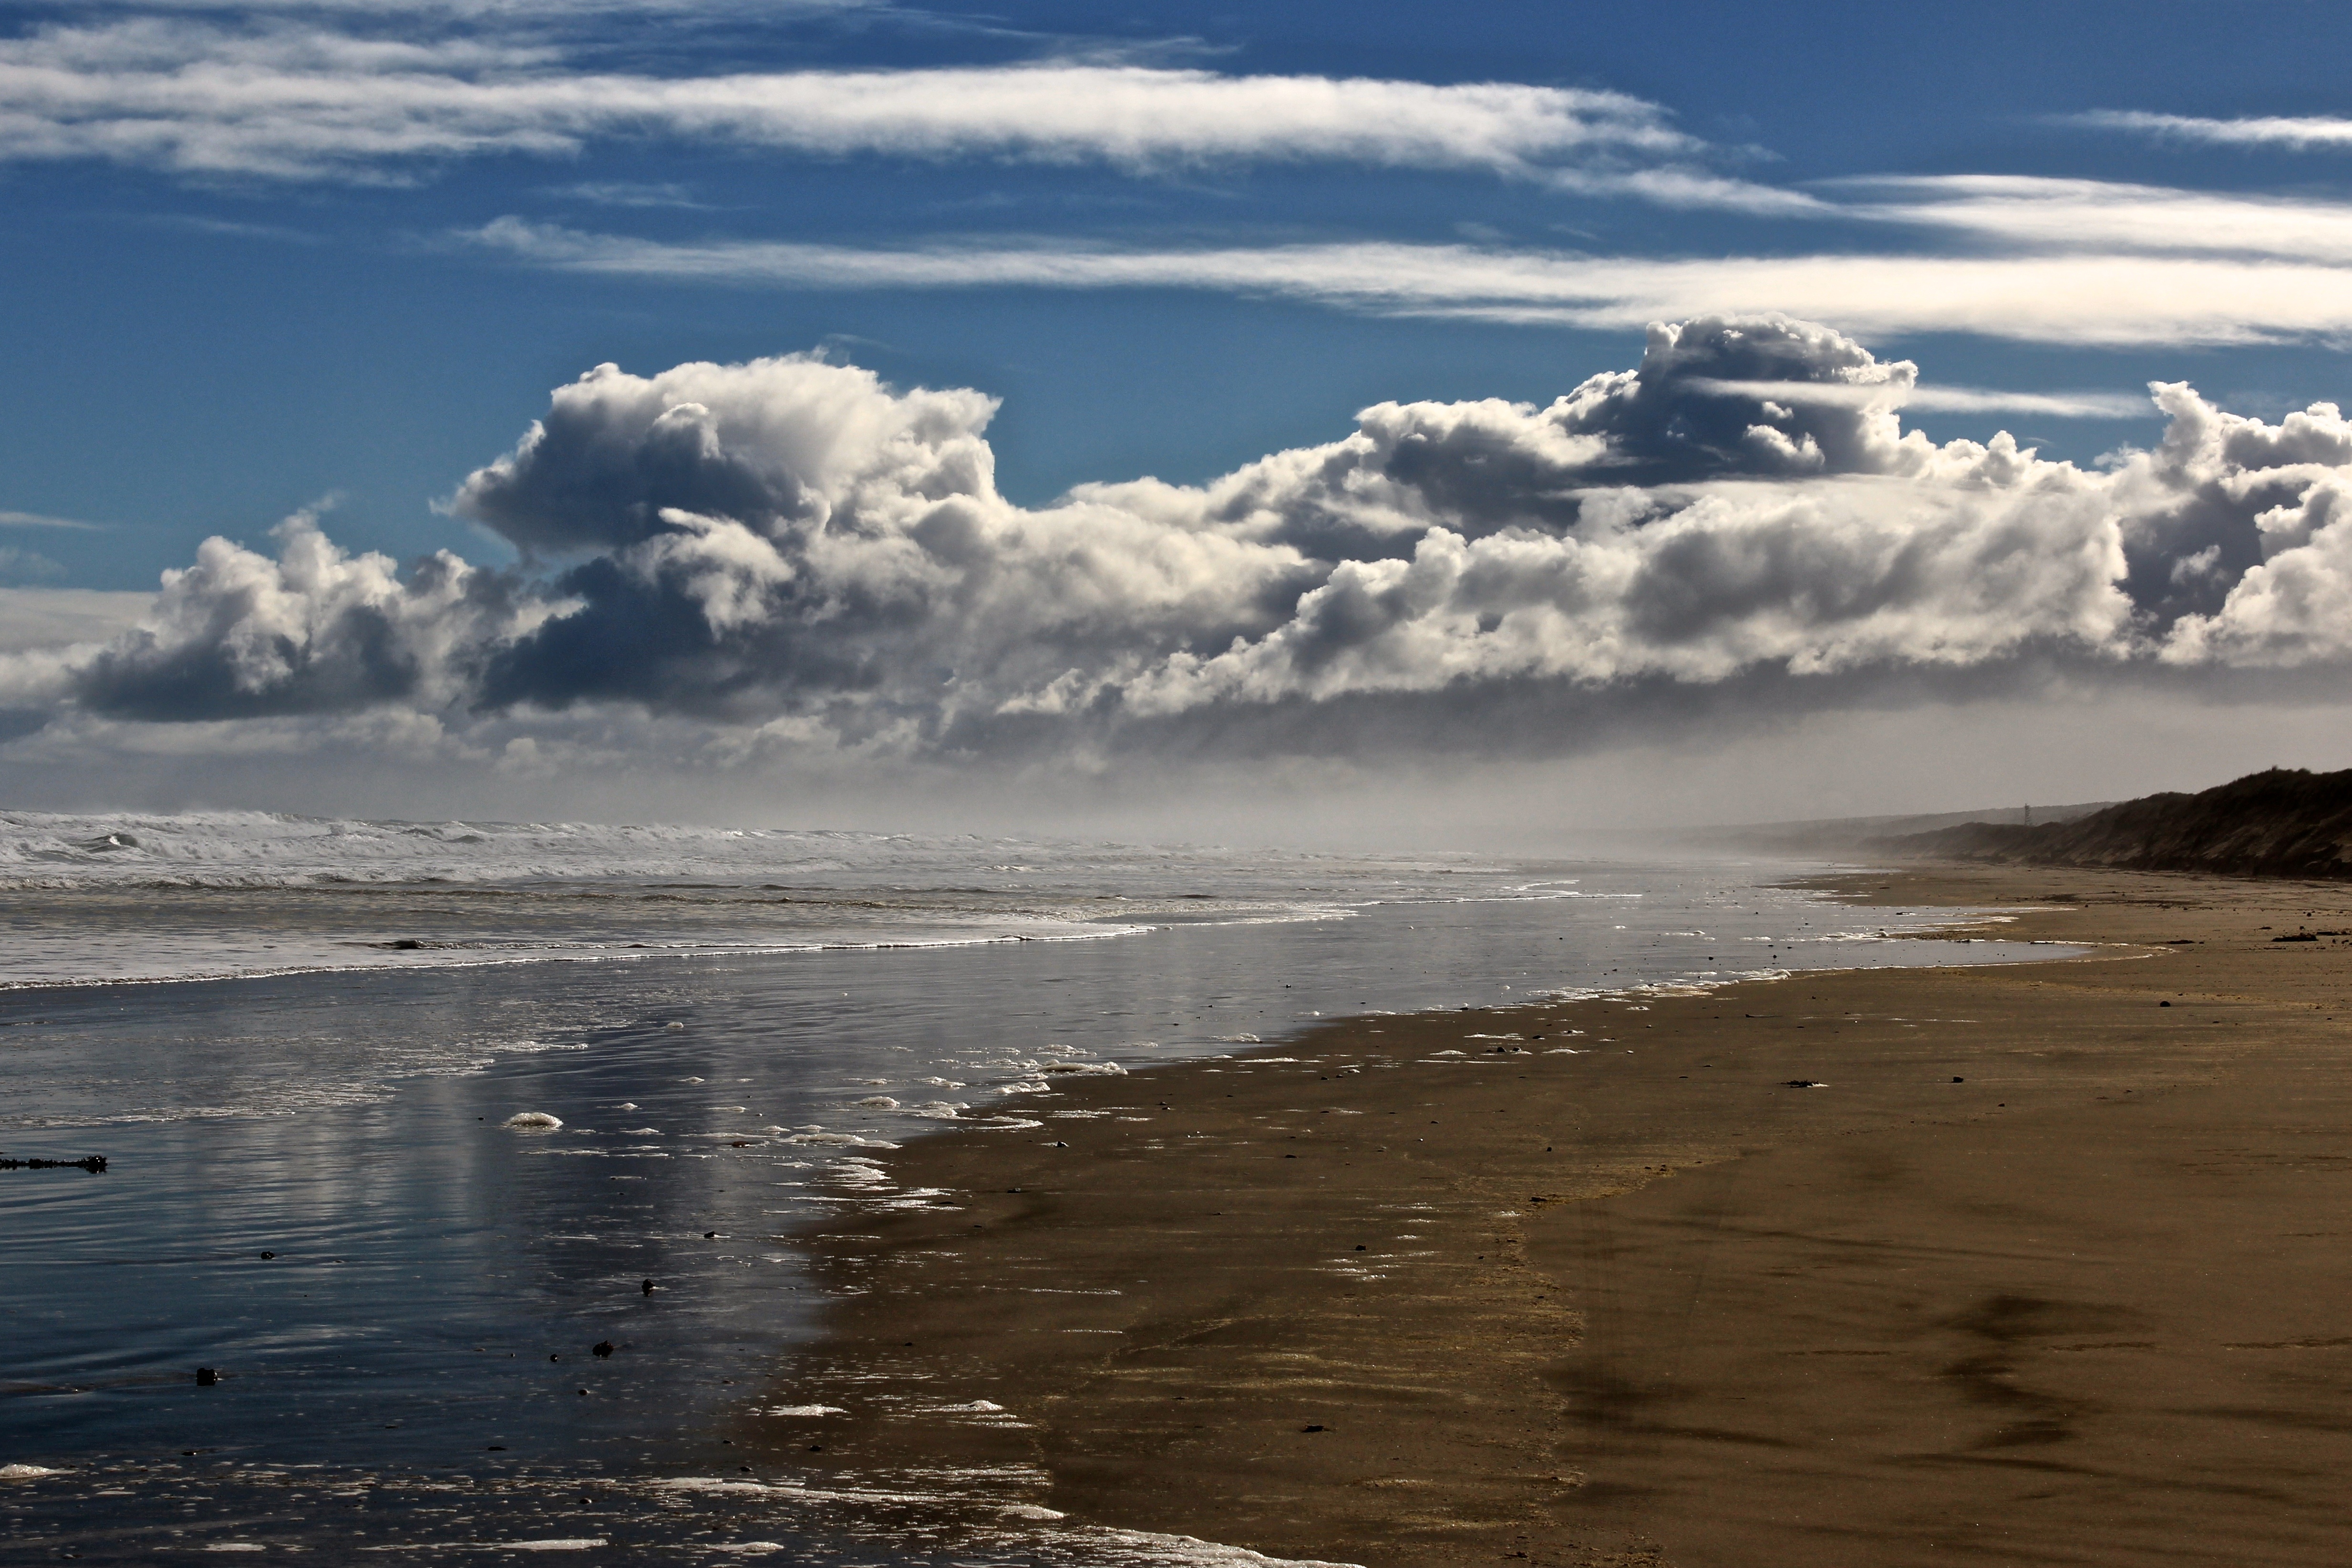
beach, sea, coast, sand, ocean, horizon, cloud, sky, sunlight, morning, shore, wave, dawn, dusk, reflection, weather, bay, body of water, meteorological phenomenon, mudflat, atmospheric phenomenon, wind wave